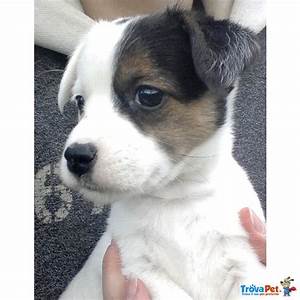
Label: cane